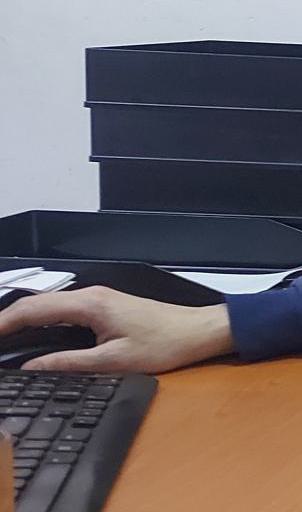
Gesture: no_gesture